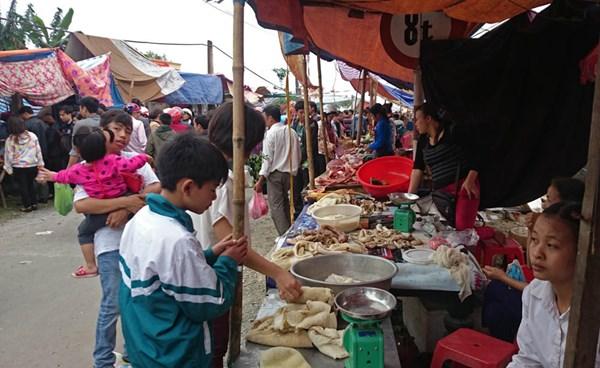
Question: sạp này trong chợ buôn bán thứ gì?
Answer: thịt